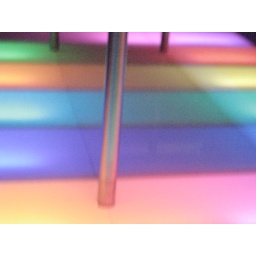
table leg in gay bar